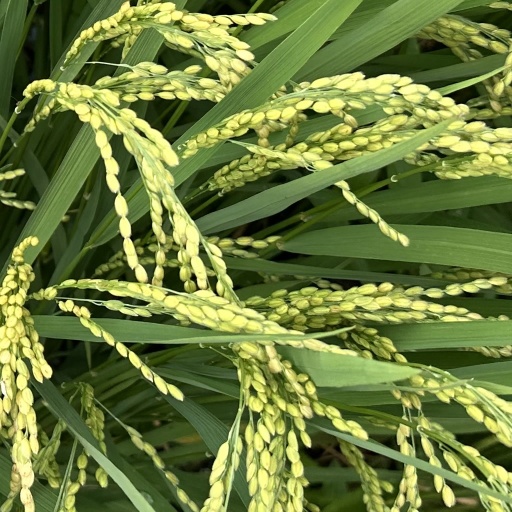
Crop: rice